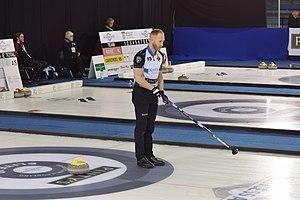
Brad Jacobs est un curleur canadien né le 11 juin 1985 à Sault-Sainte-Marie, en Ontario. Il a remporté la médaille d'or du tournoi masculin aux Jeux olympiques d'hiver de 2014 à Sotchi, en Russie.